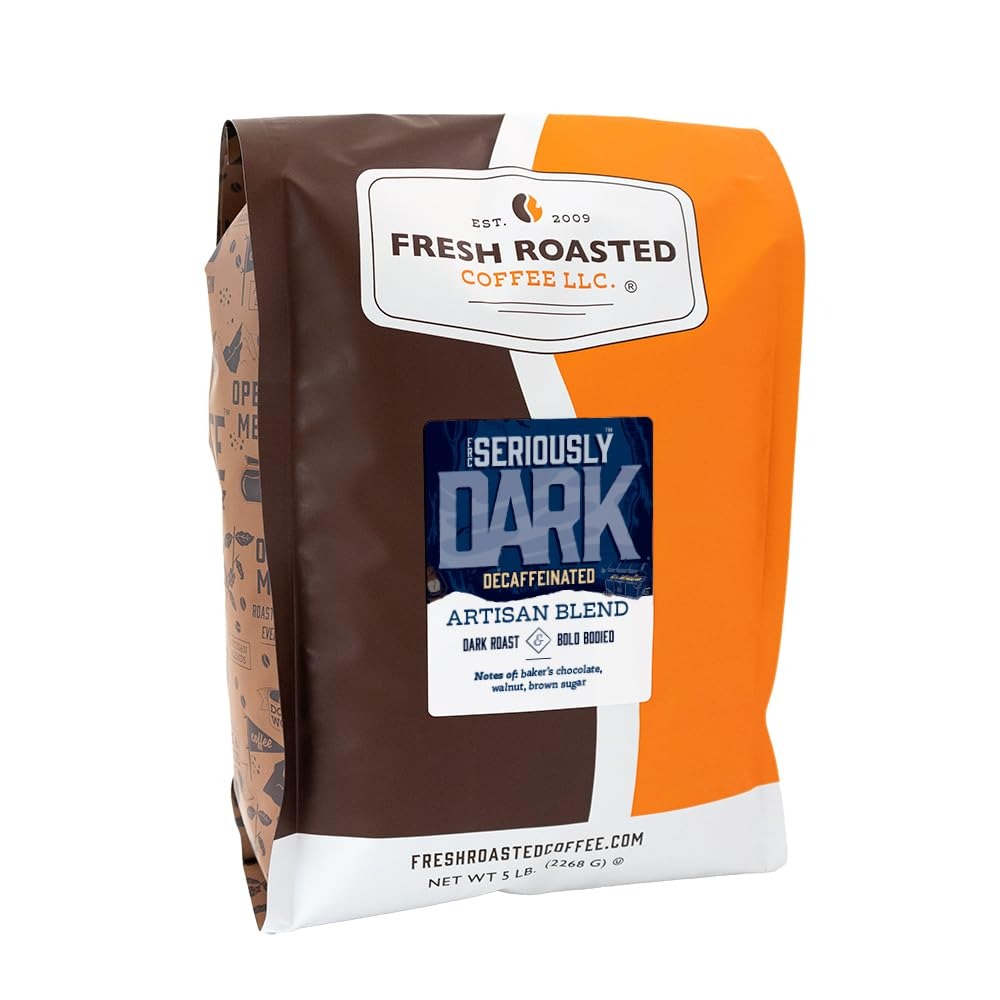
Item Name: Fresh Roasted Coffee, Seriously Dark Decaf Artisan Blend, 5 lb (80 oz), Dark Roast, Kosher, Ground
Bullet Point 1: Fresh Roasted Coffee roasts on Loring SmartRoasters which provide superior flavor, use less fuel, and produce fewer emissions than traditional roasters. Rising in 2024, our advanced solar array will help us become one of the cleanest commercial roasters in the country.
Bullet Point 2: Fresh Roasted Coffee nitrogen flushes every coffee bag and pod to remove flavor-stealing oxygen and keep your coffee at its freshest and best tasting for as long as possible. We offer more than 80 varieties of whole bean and ground coffee, coffee pods, and unroasted coffee.
Bullet Point 3: Coffee for Everybody whether you're a casual coffee drinker or a third wave connoisseur. Fresh Roasted Coffee is family-owned and proudly roasted, blended, and packaged in the United States of America.
Product Description: There are decaf people that like their coffee roasted on the darker side and then there are those that want a coffee that's seriously dark. These folks aren't kidding around when they say they want bold and black and they don't want the jitters! For those coffee lovers, we present our Seriously Dark Decaf. It's exceptionally, extraordinarily, amazingly dark with notes of baker's chocolate and toasted walnut with a sweet finish. This FRC-exclusive artisan blend features coffee beans from South America. Seriously Dark Decaf is decaffeinated using the Sugarcane (EA) decaffeination process. Roast Level: Seriously Dark Roast Body: Seriously Bold Certifications: OU Kosher Caffeine Level: Decaffeinated
Value: 80.0
Unit: Ounce

Price: 59.99